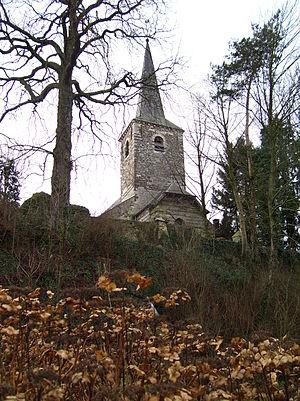
Chaumont-Gistoux [ʃomɔ̃ʒistu] est une commune francophone de Belgique située en Région wallonne dans la province du Brabant wallon.